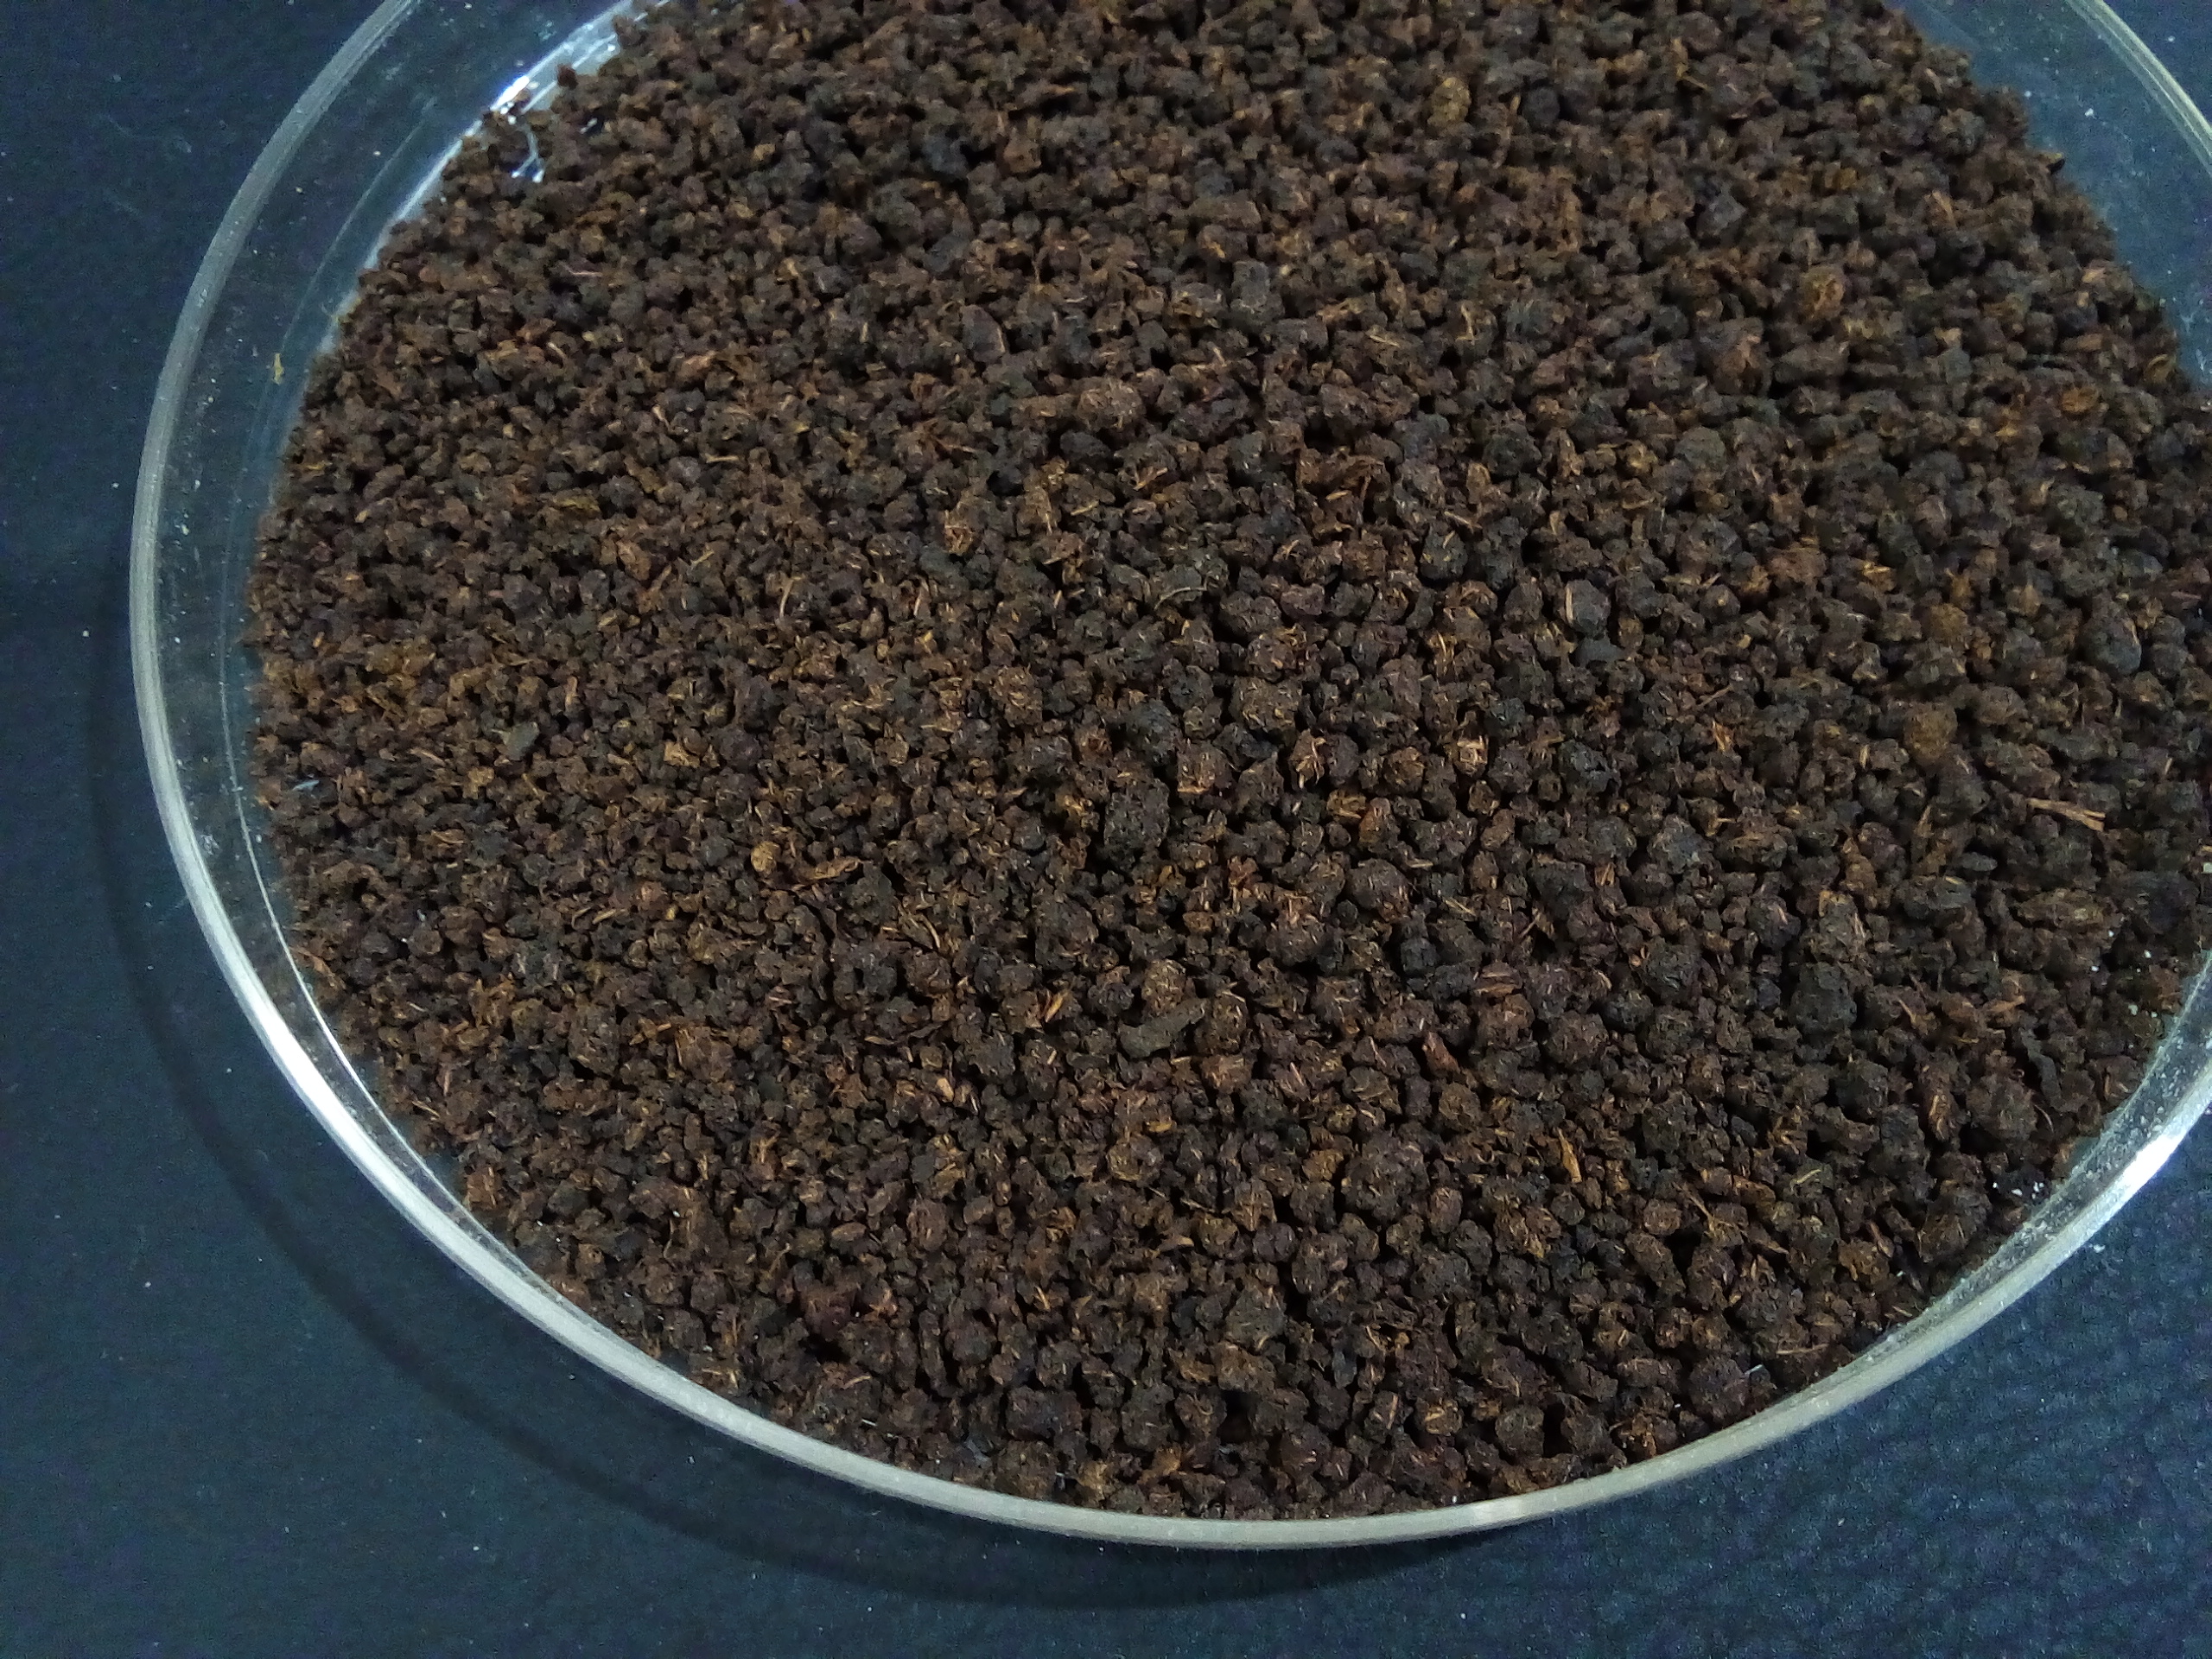
Rice seed variety: Unknown